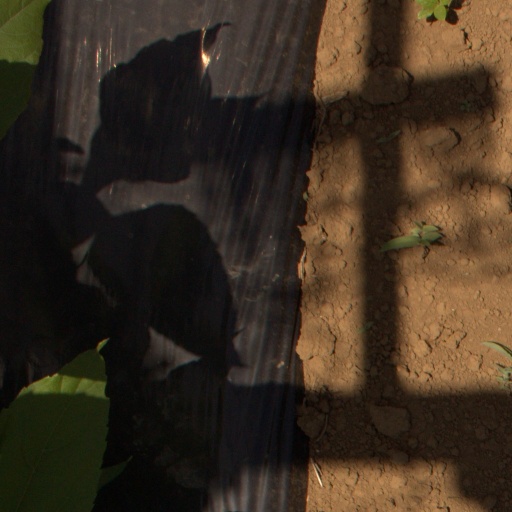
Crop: Jerusalem artichoke